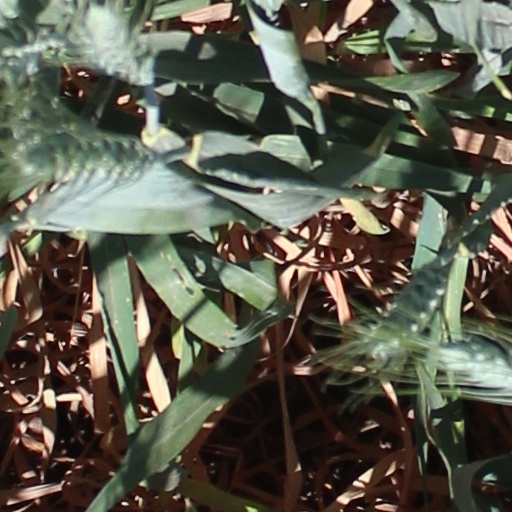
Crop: wheat